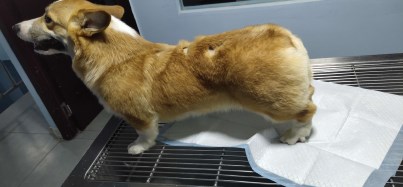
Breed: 2909-n000116-Cardigan